2011 Japanese Grand Prix

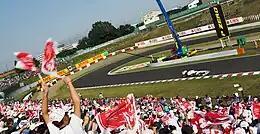
Kamui Kobayashi helped to raise awareness of the Japanese earthquake and subsequent tsunami which occurred earlier in the year.

Three practice sessions were held before the race on Sunday; the first two were held on Friday, and ran from 10:00 to 11:30, and 14:00 to 15:30 local time, respectively. The third free practice session was held on Saturday morning, before qualifying, from 10:30 until 11:30.